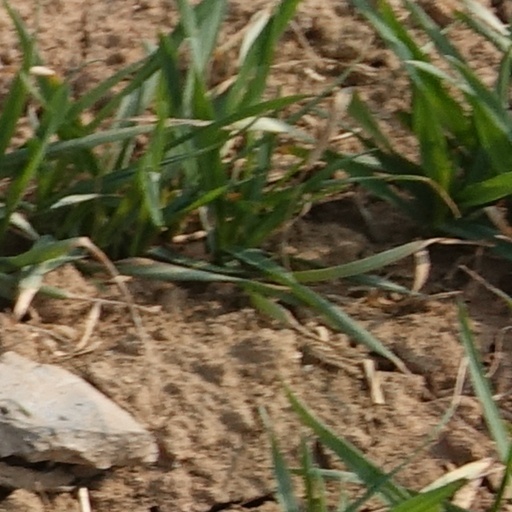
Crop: wheat